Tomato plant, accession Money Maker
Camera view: tilt-top (135 deg); turntable rotation: 330 degrees
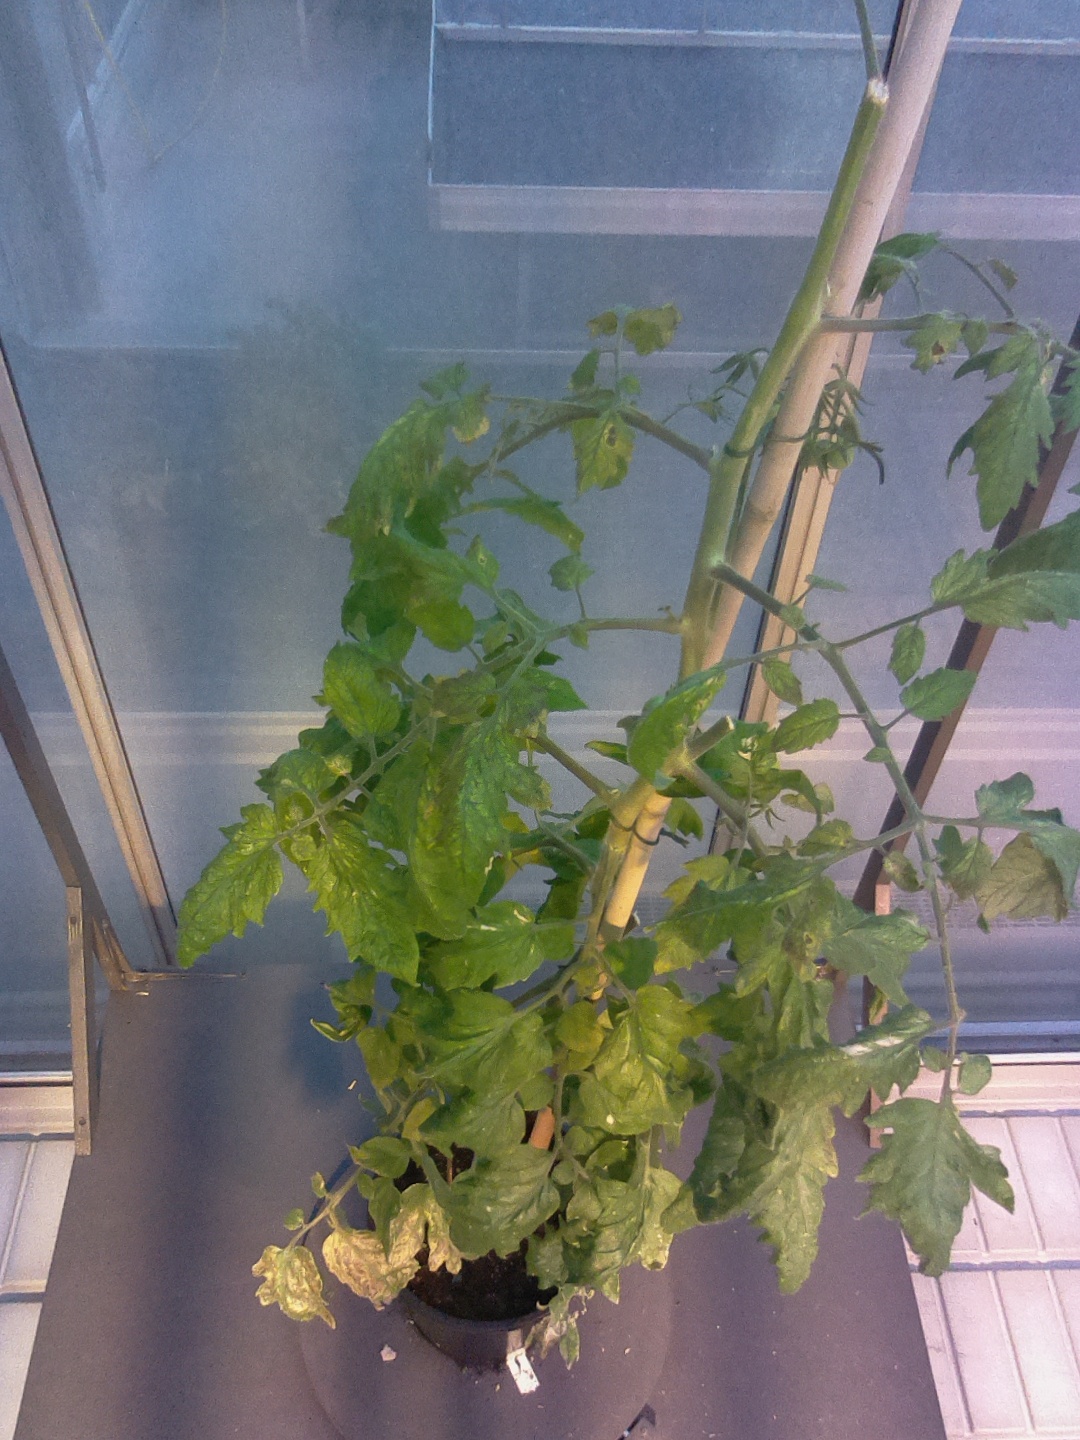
BBCH growth stage 79: 90% -100% of final fruit size